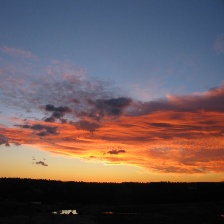
Cloud type: Altostratus